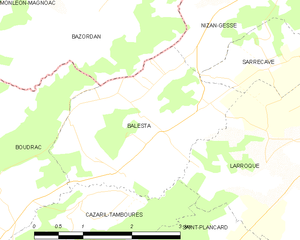
Balesta est une commune française située dans le département de la Haute-Garonne, en région Occitanie.